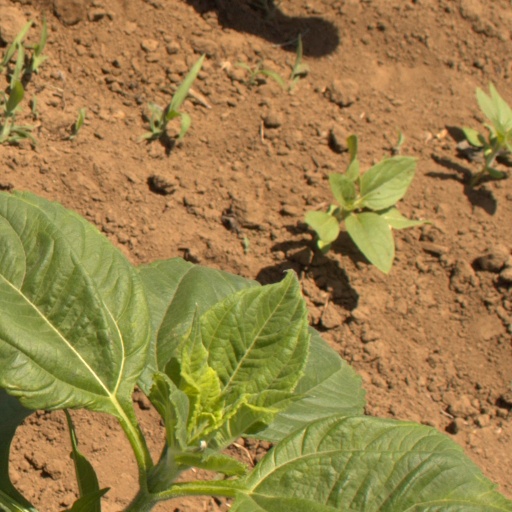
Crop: Jerusalem artichoke